Fragment of Fear

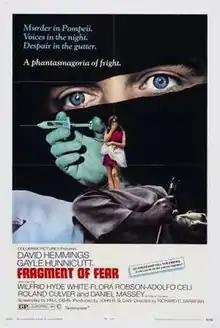
Theatrical release poster

Fragment of Fear is a 1970 British thriller film directed by Richard C. Sarafian and starring David Hemmings, Gayle Hunnicutt, Wilfrid Hyde-White, Roland Culver, Flora Robson and Arthur Lowe. It was written by Paul Dehn adapted from the 1965 novel "A Fragment of Fear" by John Bingham.